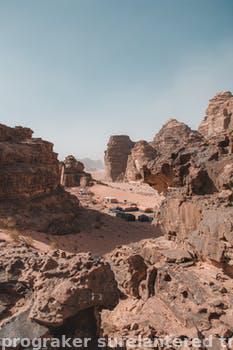
Label: Watermark